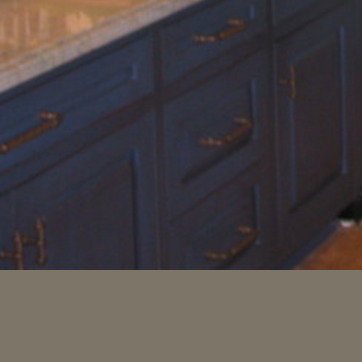
Material: wood